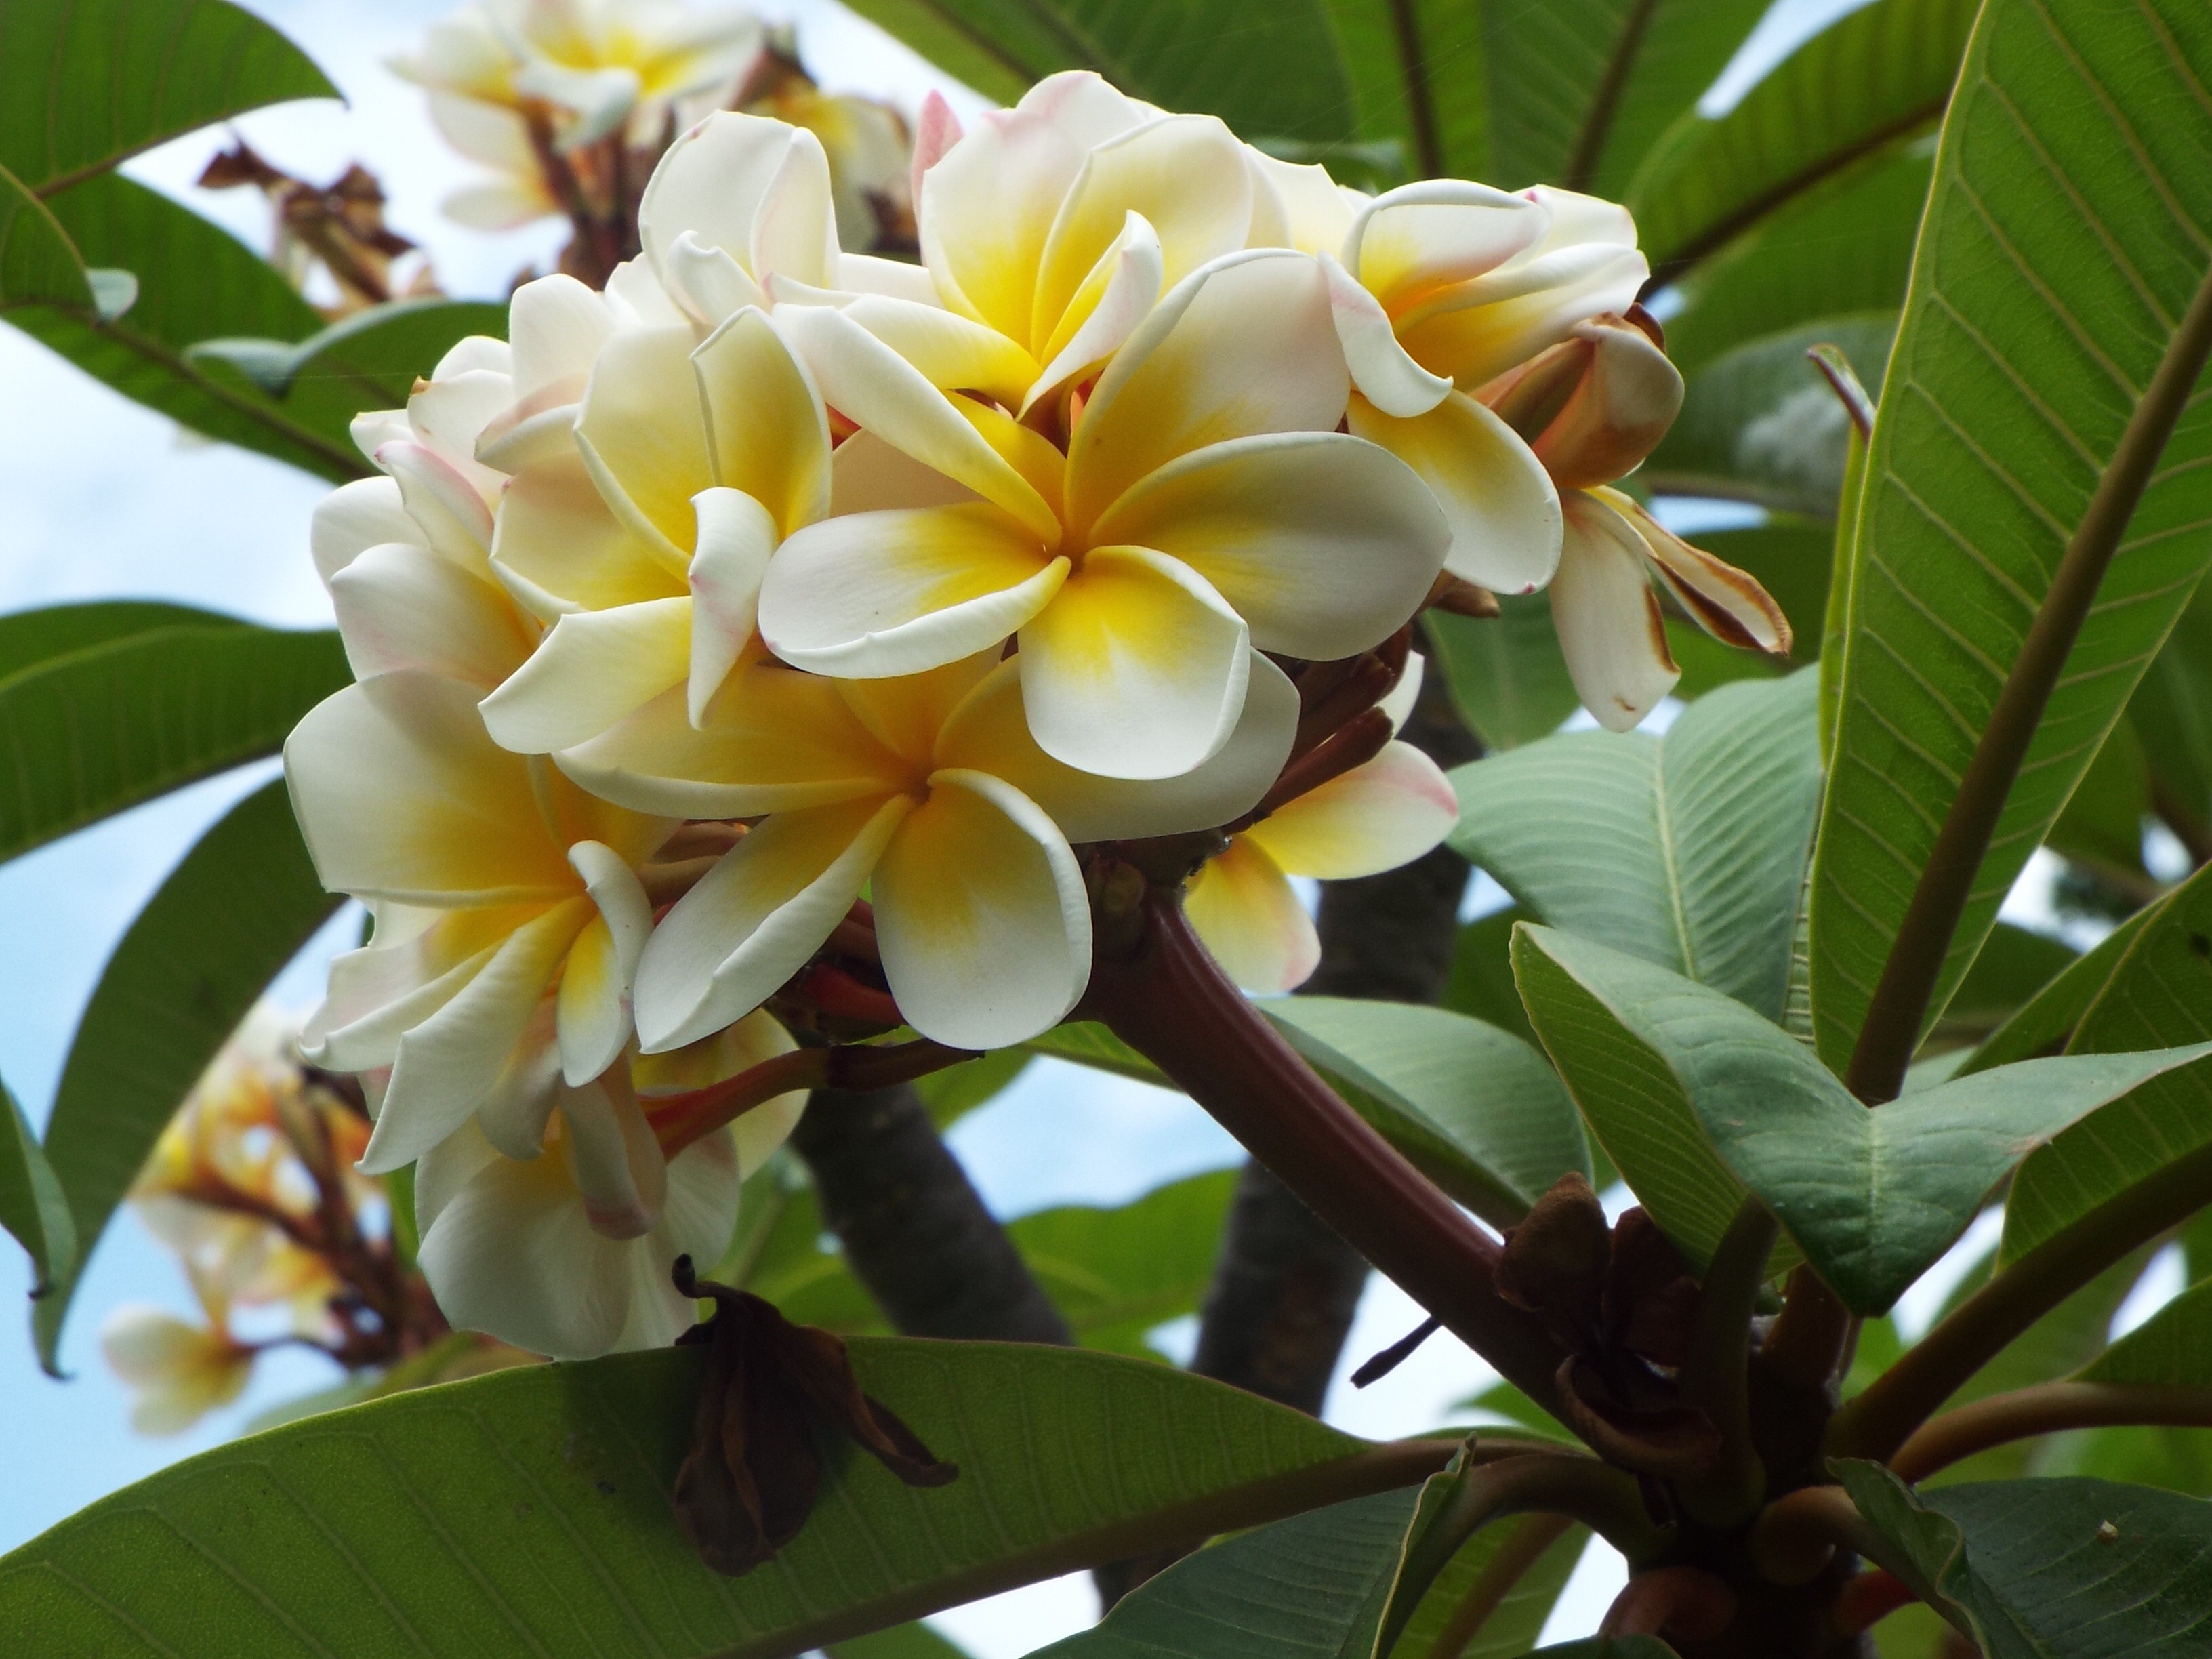
tree, nature, blossom, plant, leaf, flower, bloom, summer, produce, evergreen, park, botany, flora, shrub, jasmine, flowering plant, woody plant, land plant